Hydrorion

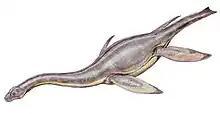
Restoration

Hydrorion (meaning 'water hunter') is a genus of plesiosaur from the Toarcian Age of the Lower Jurassic. It is only known from multiple specimens, all discovered in the Posidonia Shale of south-western Germany. The only species of "Hydrorion" is H. brachypterygius, which was originally described as a species of "Plesiosaurus" and then "Microcleidus". It was a relatively small plesiosaur, with the largest specimen measuring long.